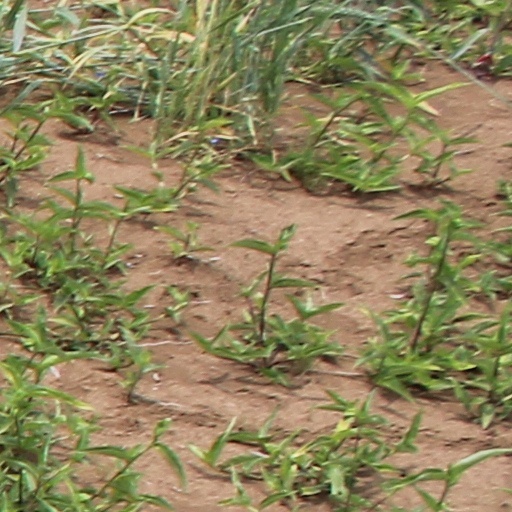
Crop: wheat